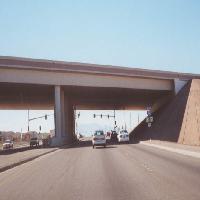
Weather: sun or clear